Military of ancient Egypt

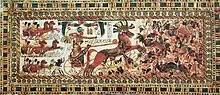
Tutankhamun depicted in a triumphant battle against Asiatic enemies

After Merneferre Ay of the mid-13th dynasty fled his palace, a west Asian tribe called the Hyksos sacked Memphis (the Egyptians' capital city) and claimed dominion over Upper and Lower Egypt. After the Hyksos took control, many Egyptians fled to Thebes, where they eventually began to oppose the Hyksos rule.